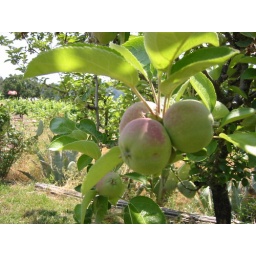
Pick an apple fresh off the tree in summer or crack walnuts collected off the ground in late fall.